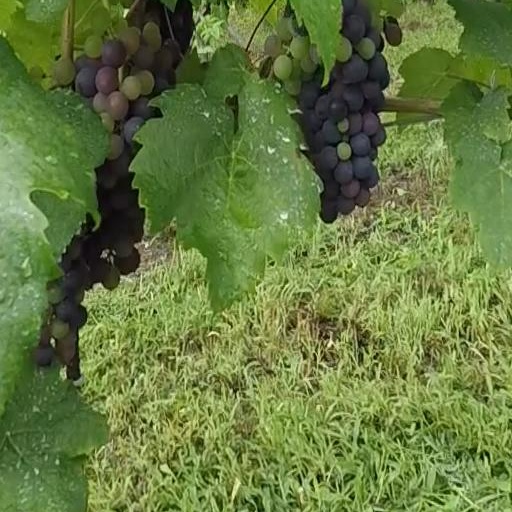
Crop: grape